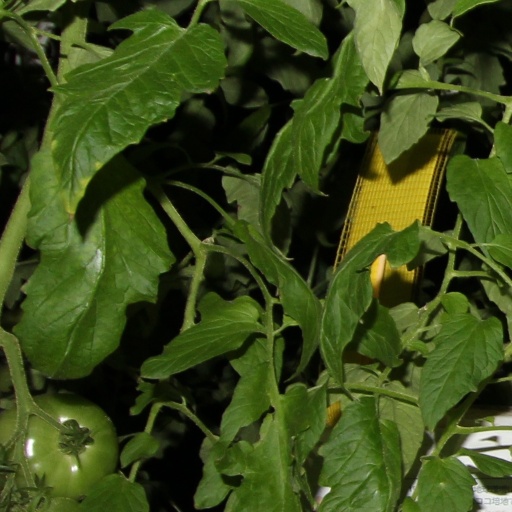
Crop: tomato